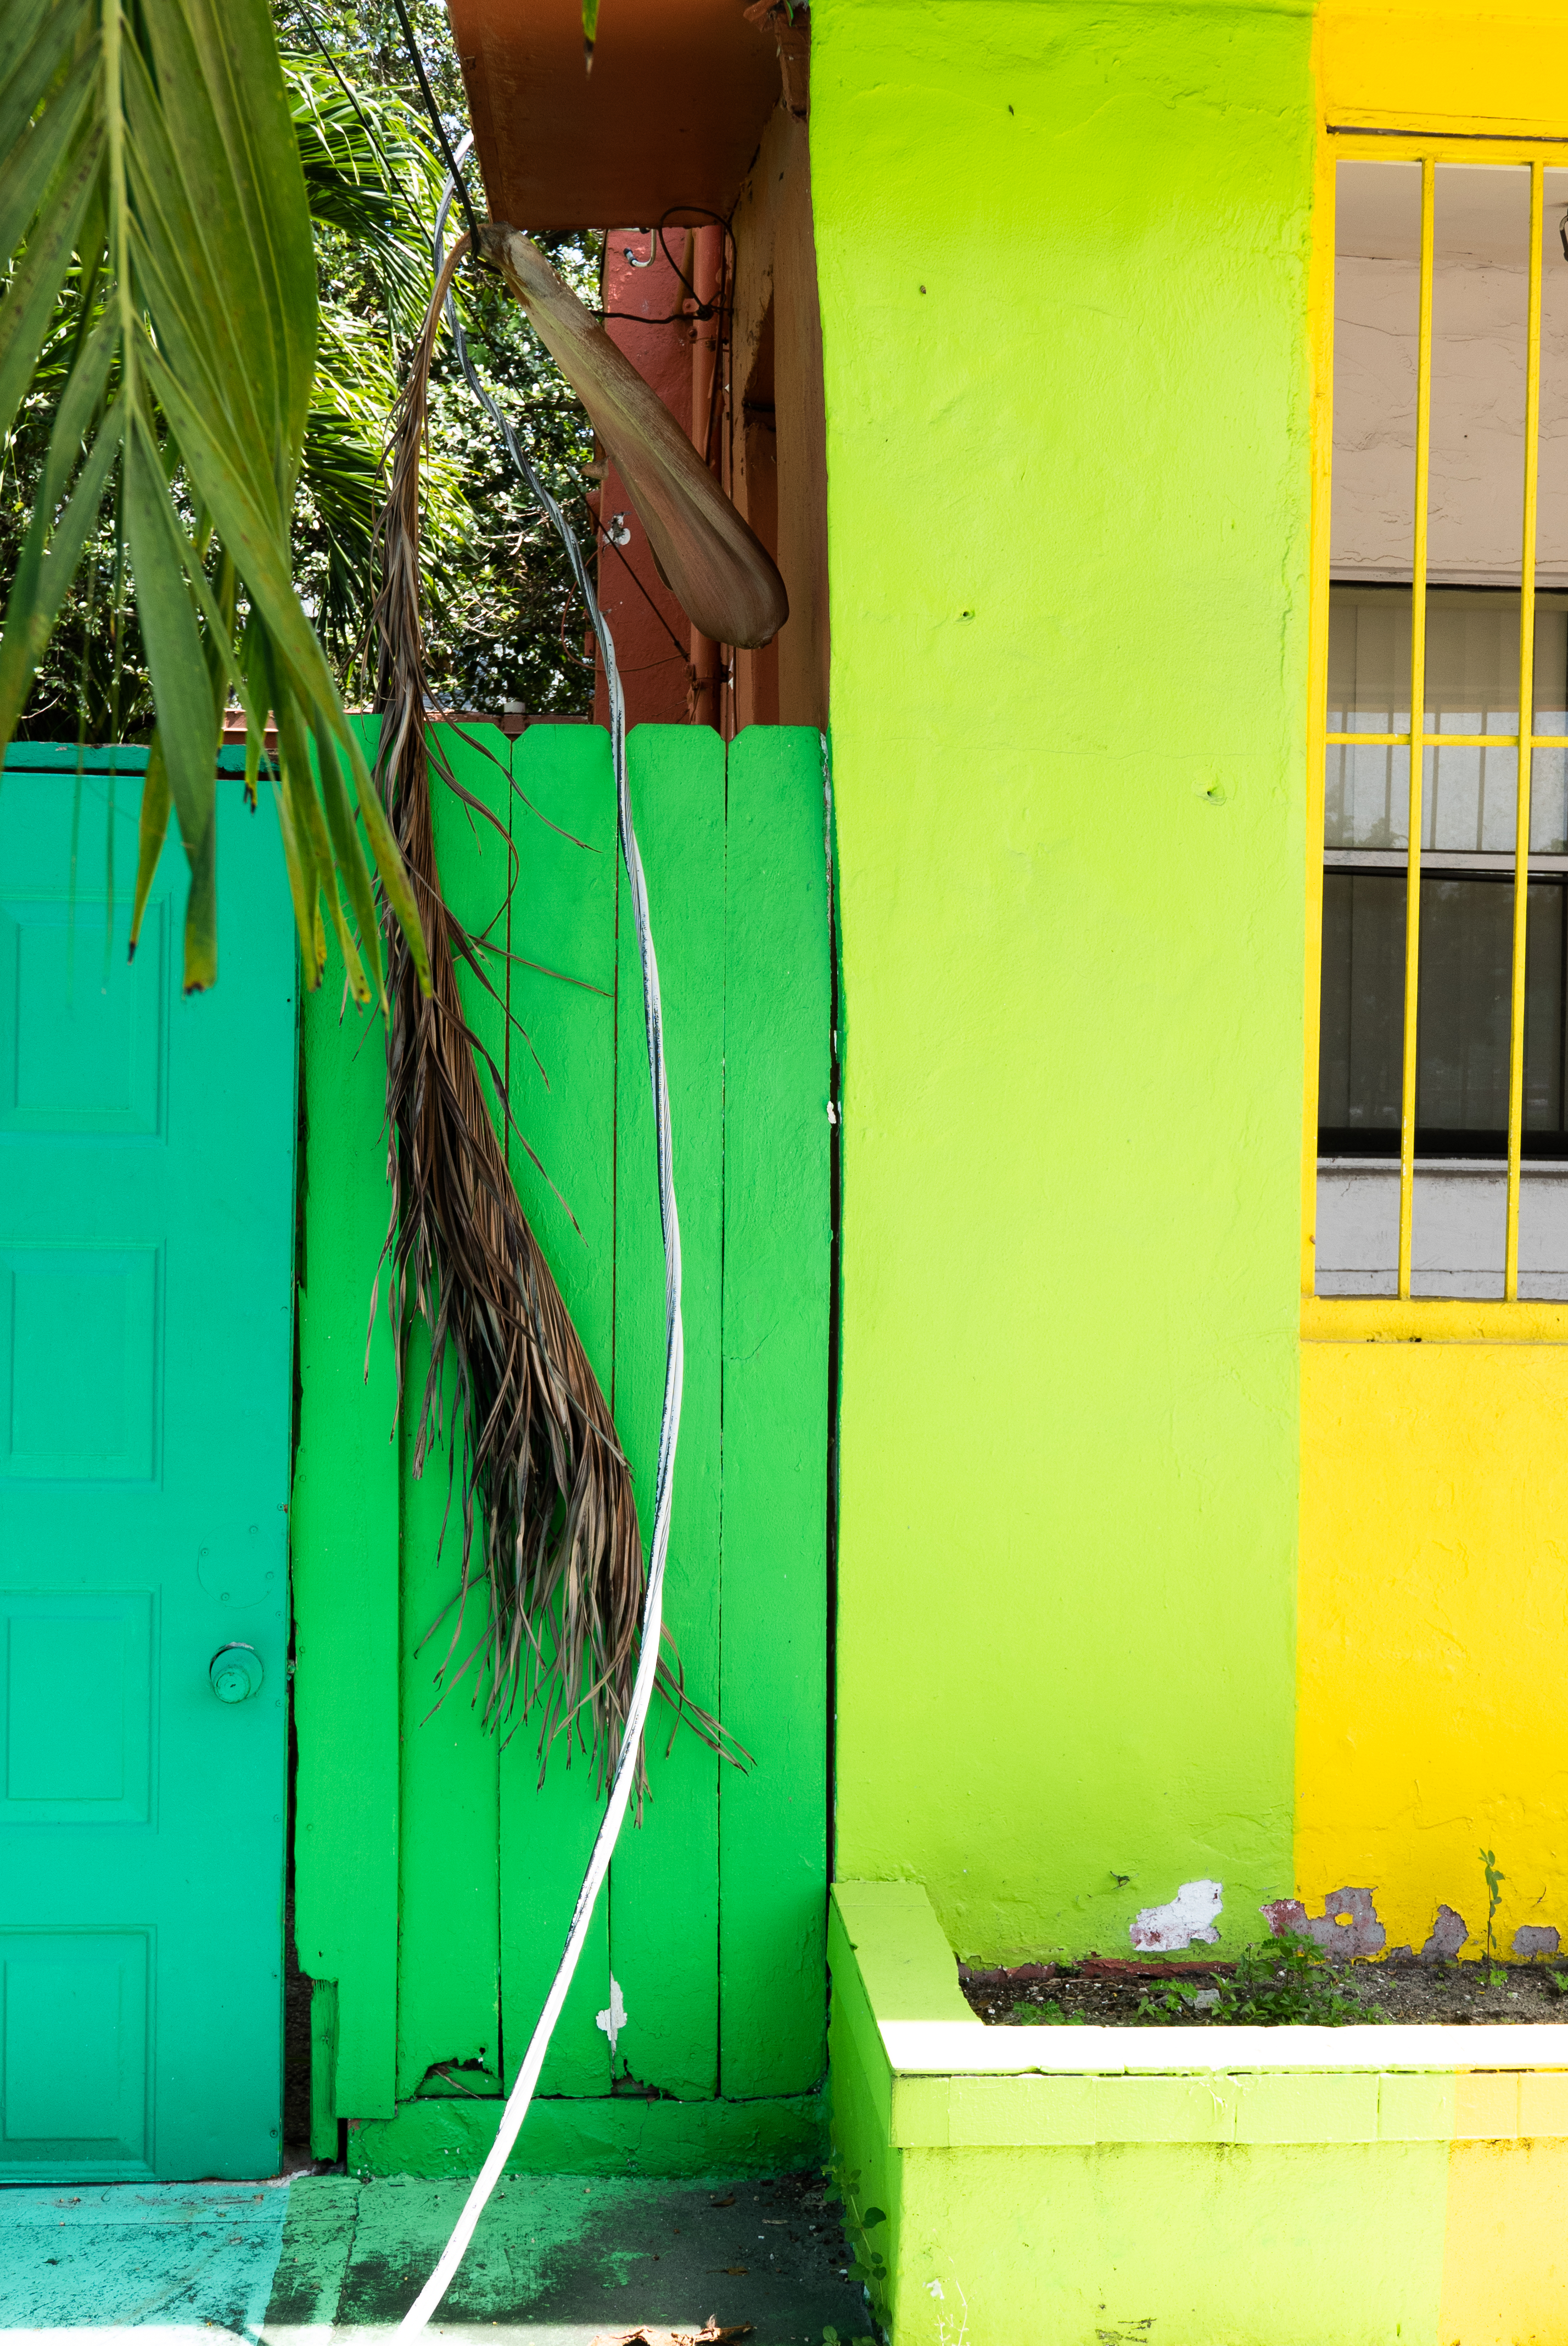
sony, decor, raw, photographers, miami, beach, leica, green, yellow, majorelle blue, leaf, wall, tree, plant, house, flowerpot, palm tree, door, arecales, facade, window, building, houseplant